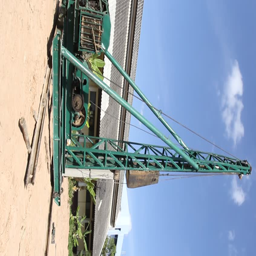
person was piling using iron weights weighing tons nailed to the concrete